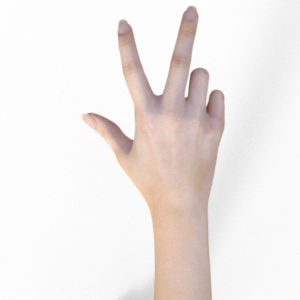
Label: scissors